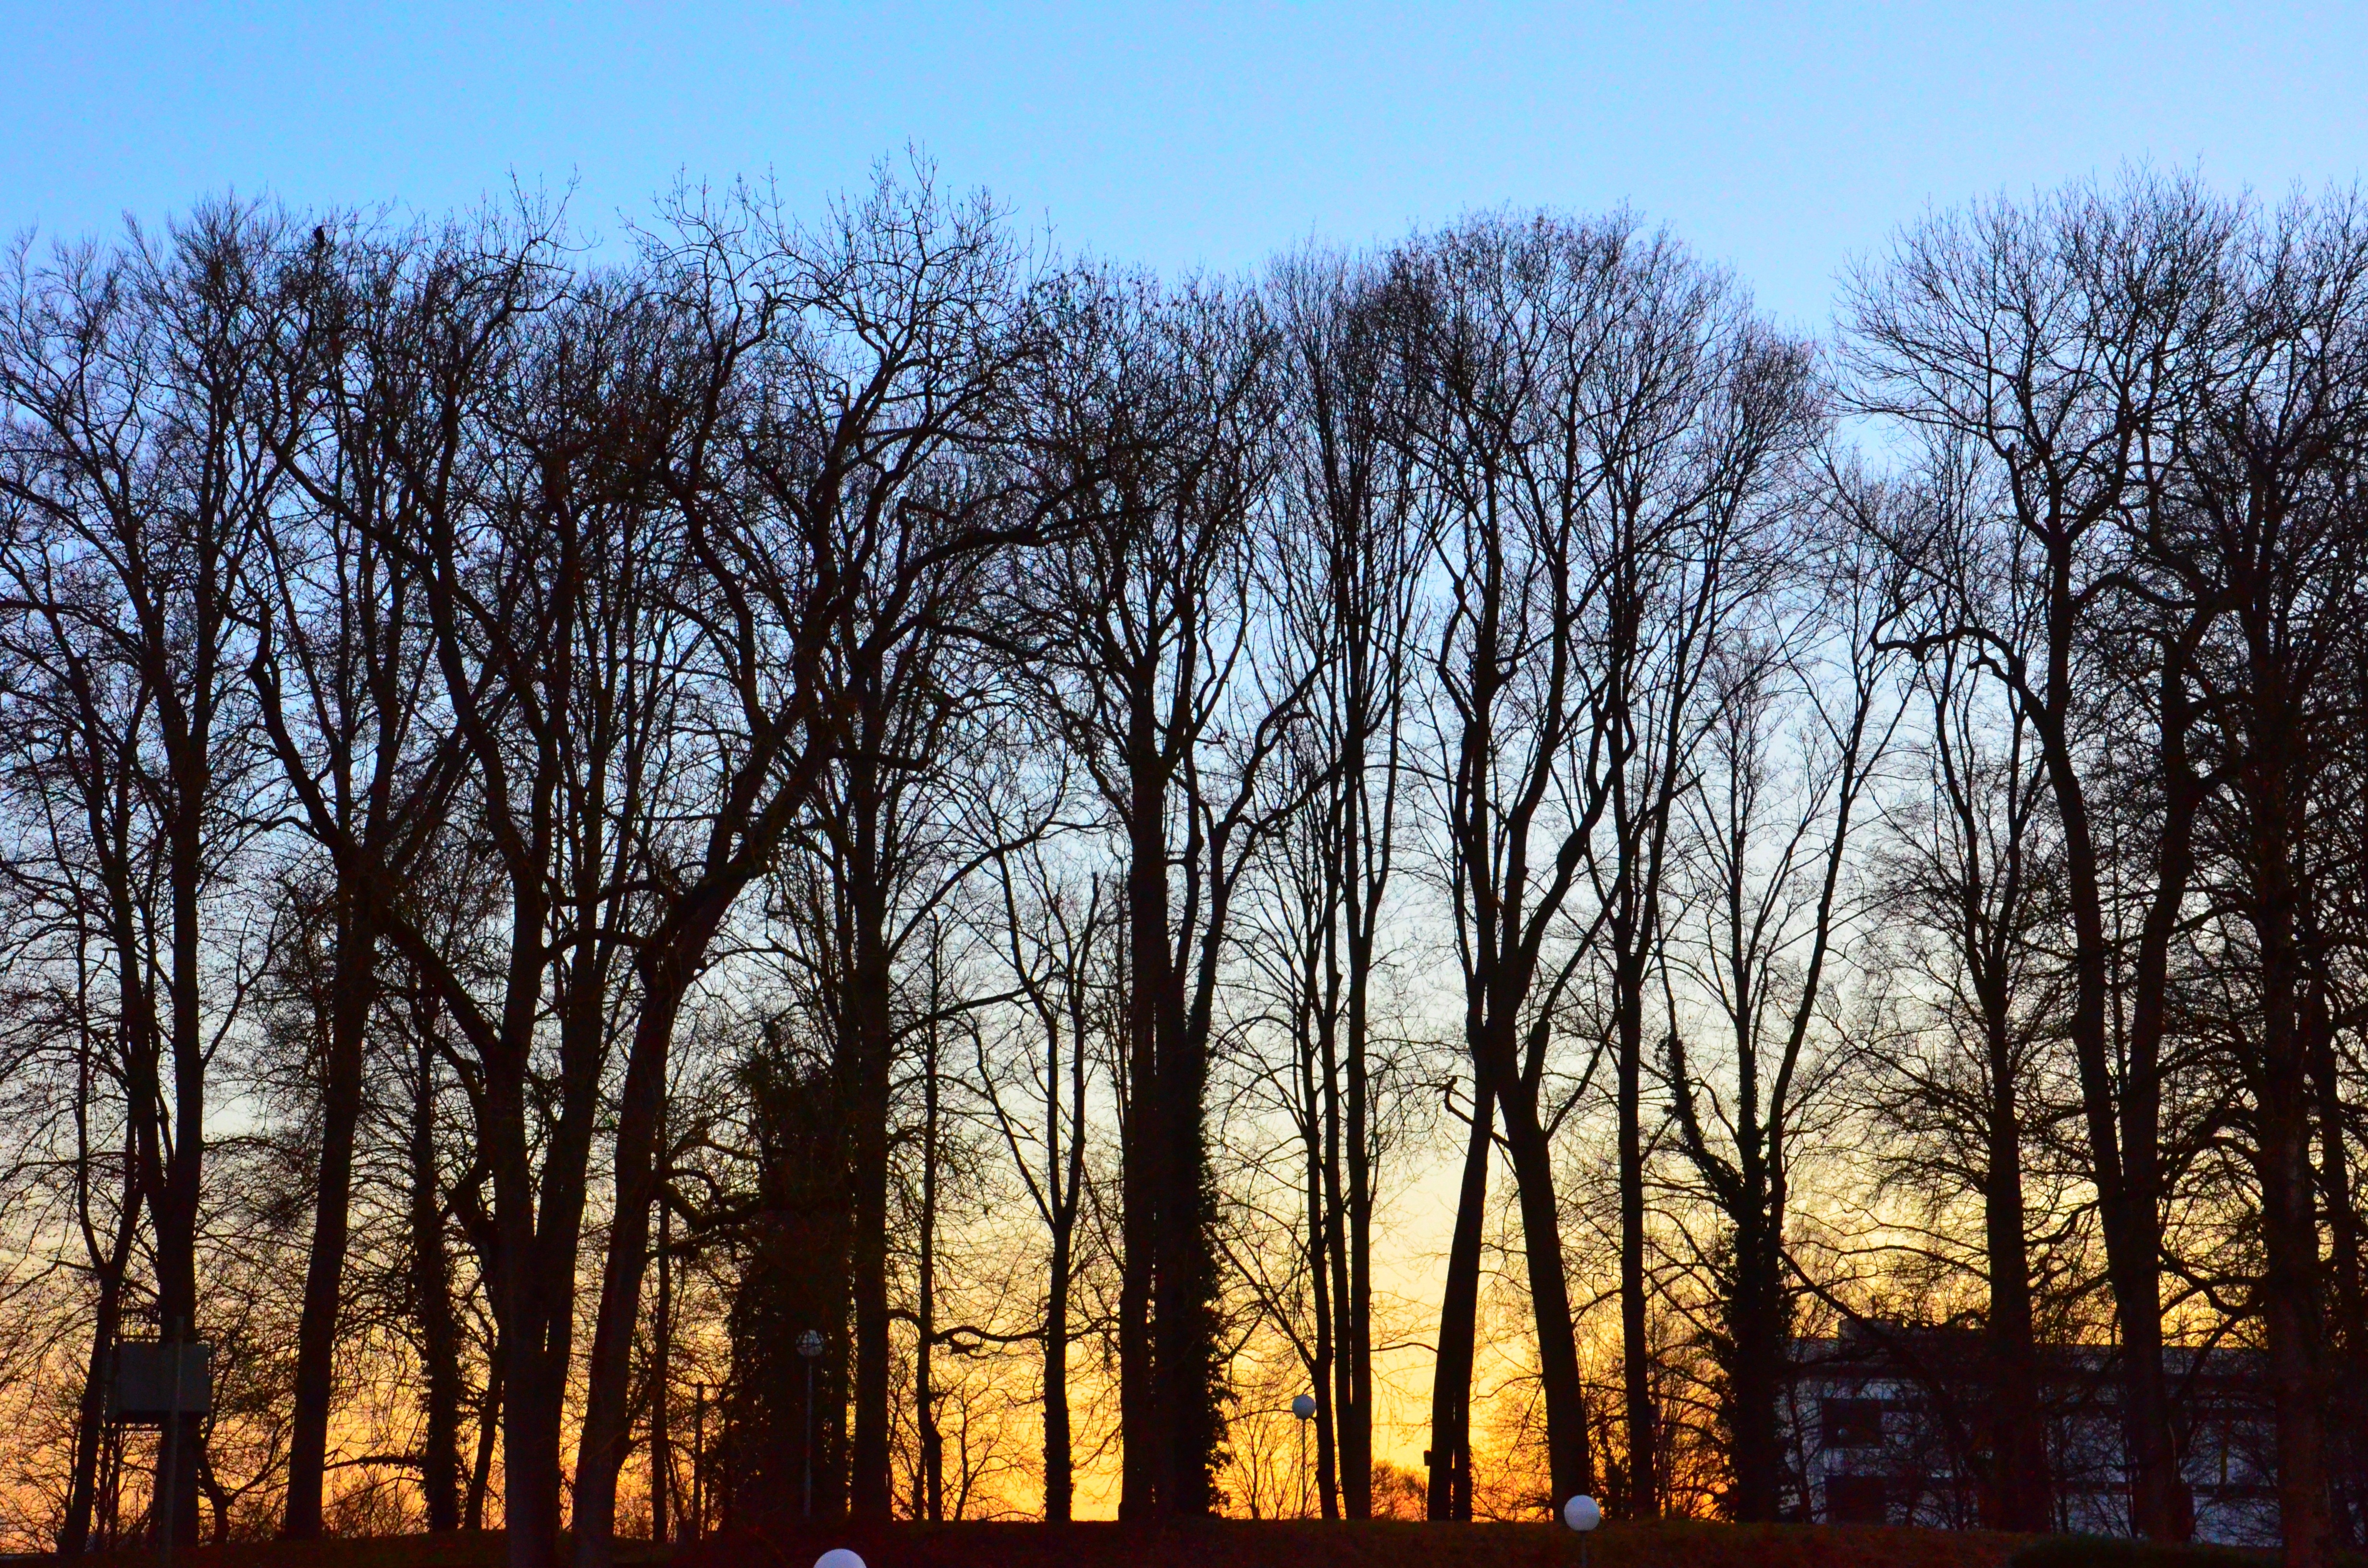
landscape, tree, nature, forest, branch, cold, winter, plant, sky, sunset, morning, lake, river, walk, idyllic, evening, log, reflection, autumn, contrast, blue, season, trees, bank, frosty, mood, wintry, ecosystem, ulm, silhuette, atmospheric phenomenon, woody plant